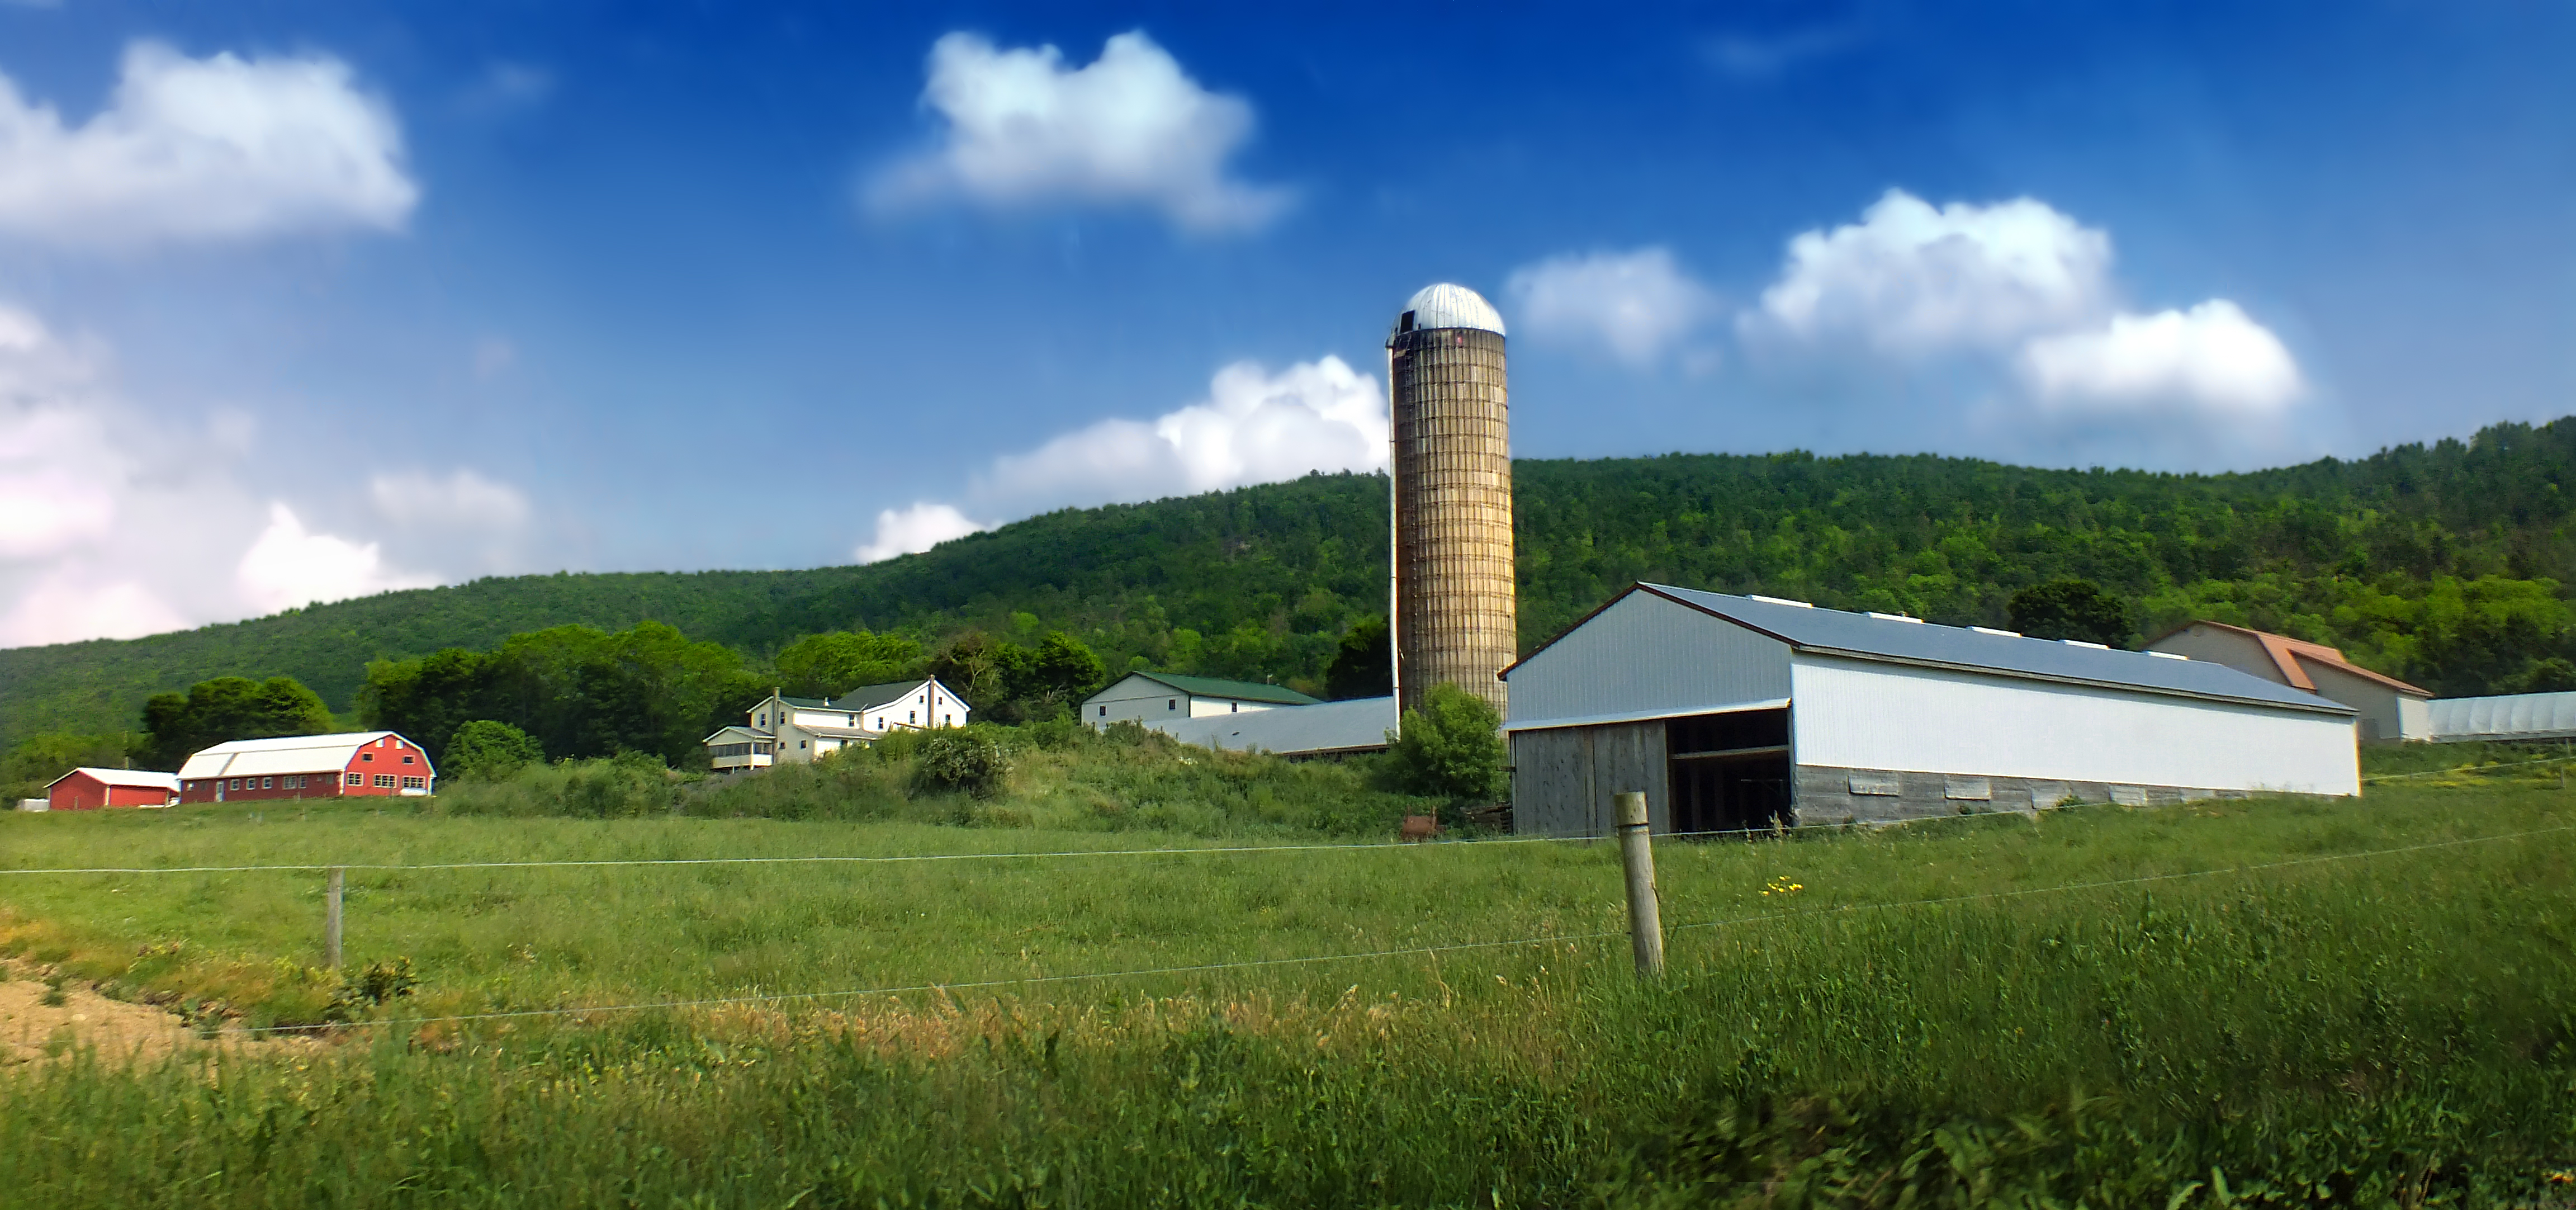
landscape, mountain, sky, field, farm, meadow, prairie, hill, wind, building, mountain range, rural, spring, pasture, haze, cumulus, plain, hills, creativecommons, clouds, grassland, clintoncounty, pennsylvania, barns, silo, sugarvalley, sugarvalleymountain, rural area